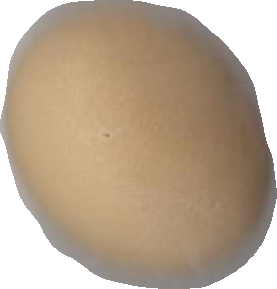
Variety: Dega